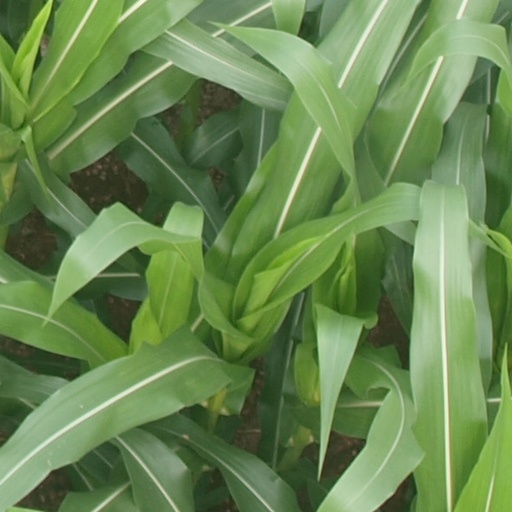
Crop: maize; corn